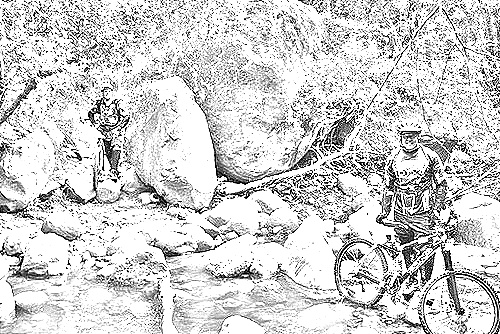
Portrait style: Sketch Portrait